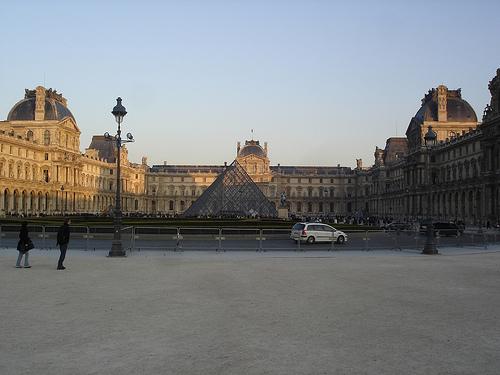
Weather: snow or frosty